R. J. B. Bosworth

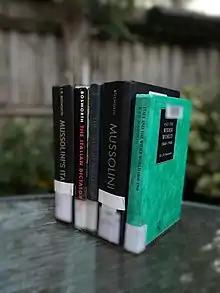
Various books, mostly authored by Bosworth. The one written by Gentile provides a very different historiographical philosophy

Bosworth's work on Italian Fascism fits into a topic of scholarship "as controversial and congested today as in the past." Bosworth fits into the orthodox Anglo-Saxon scholarly tradition on Italian Fascism: his biography focuses on Mussolini's politics, rather than his personality. When he does discuss Mussolini's personality, Bosworth portrays him uniquely: